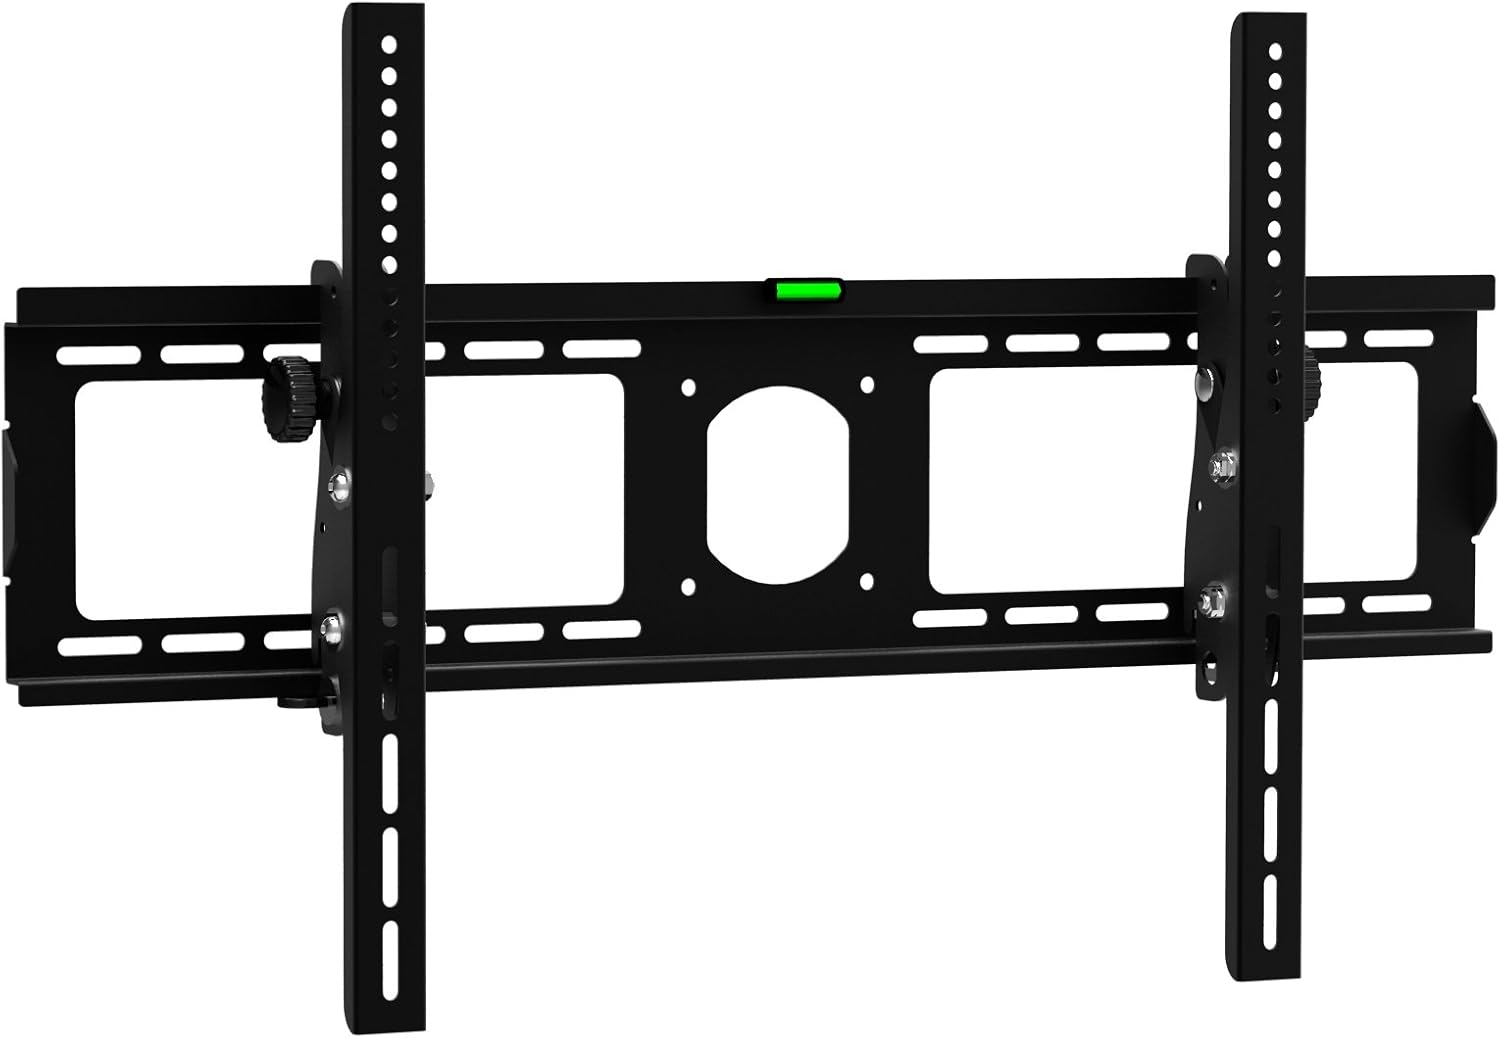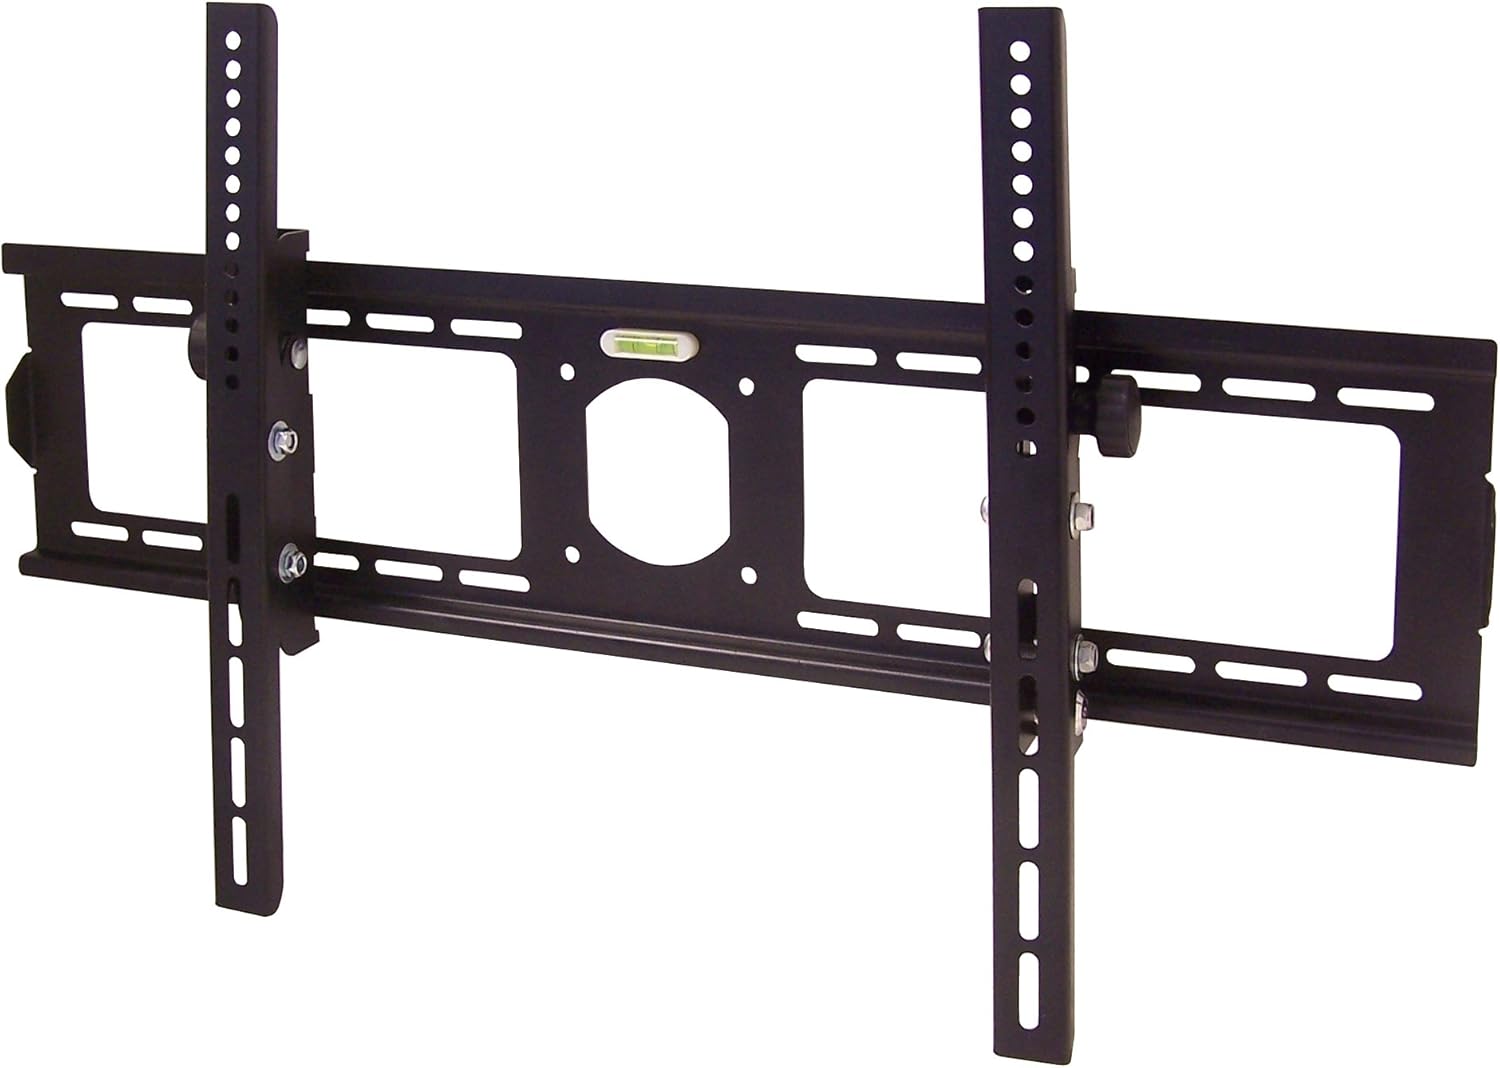
SIIG CE-MT0712-S1 32 to 60-Inches Universal Tilting TV Mount black
Category: Home Audio & Theater
Easy to install low-profile universal tilting LCD/Plasma TV wall-mount
Features: Siig Ce-mt0712-s1 Universal Tilting Tv Mount - For Flat Panel Display - 32 To 60 Screen Support - 165 Lb Load Capacity - Steel - Black - Rohs Compliance